Describe the emotion expressed in this image:  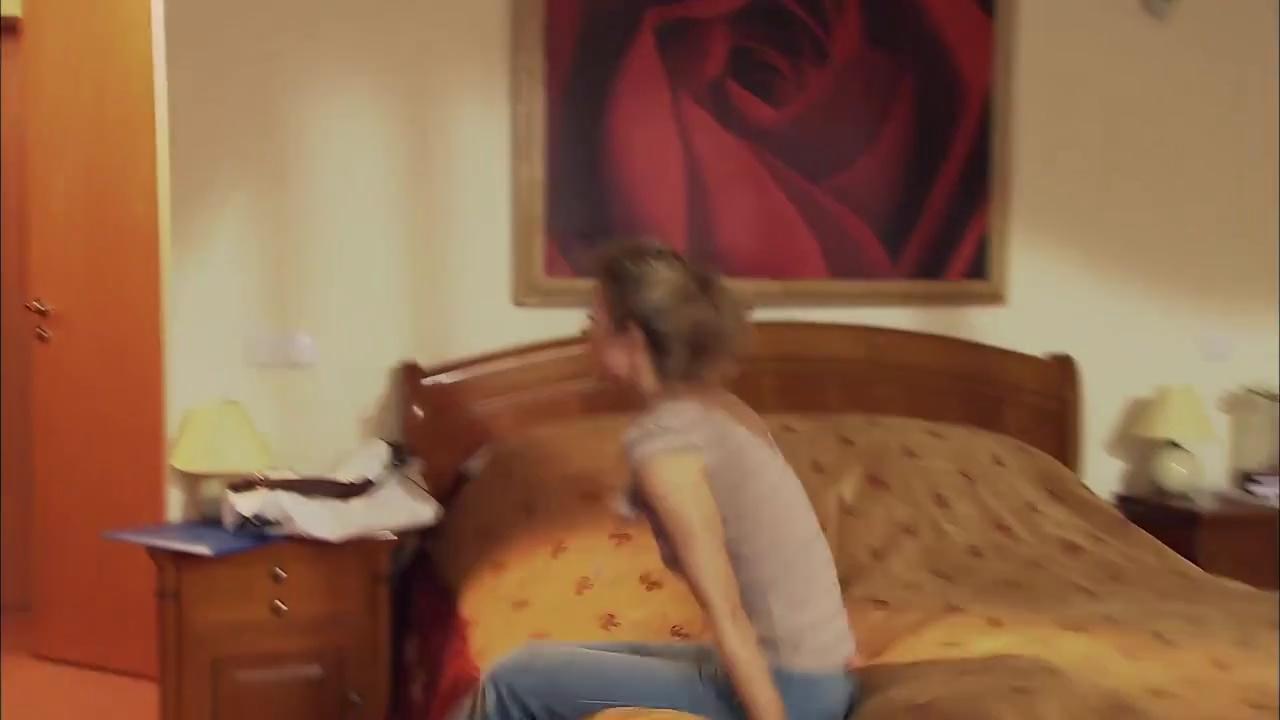
This person displays Suffering, valence and arousal with low intensity.